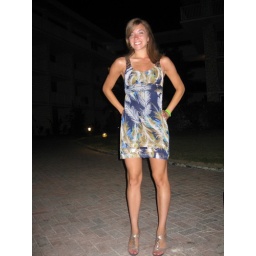
in her cute dress after dinner-